Khánh Hòa province

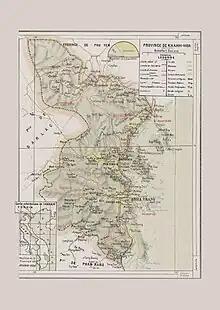
Map of Khanh Hoa province in 1909

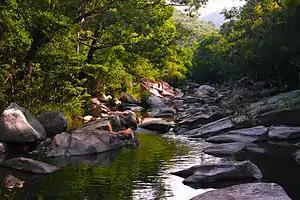
Ba Hồ stream in Khánh Hòa province

When Jean-Louis Taberd published the map of Annam in 1838, the province was named "Bình Hòa Trấn," with "Trấn" meaning "Department" or province.